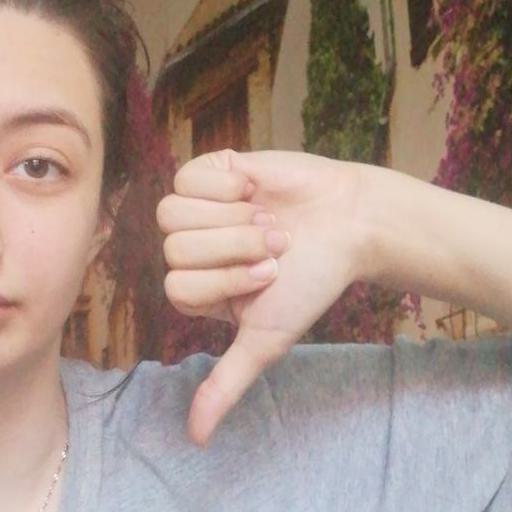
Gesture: dislike